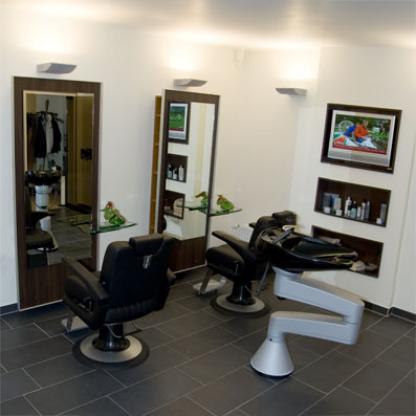
Scene: Indoor